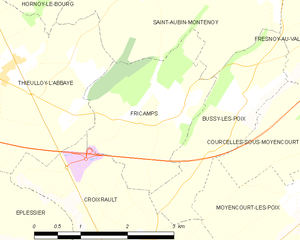
Carte des communes françaises Fricamps